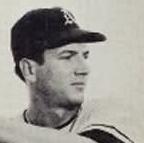
Age: 22